Fridtjof Nansen

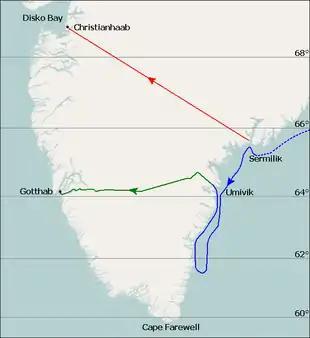
Greenland expedition, July–October 1888

The sealer "Jason" picked up Nansen's party on 3 June 1888 from the Icelandic port of Ísafjörður. They sighted the Greenland coast a week later, but thick pack ice hindered progress. With the coast still away, Nansen decided to launch the small boats. They were within sight of Sermilik Fjord on 17 July; Nansen believed it would offer a route up the icecap.